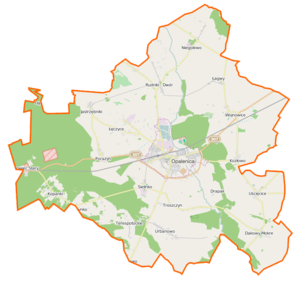
Opalenica est une gmina mixte du powiat de Nowy Tomyśl, Grande-Pologne, dans le centre-ouest de la Pologne. Son siège est la ville d'Opalenica, qui se situe environ 20 km à l'est de Nowy Tomyśl et 36 km à l'ouest de la capitale régionale Poznań.